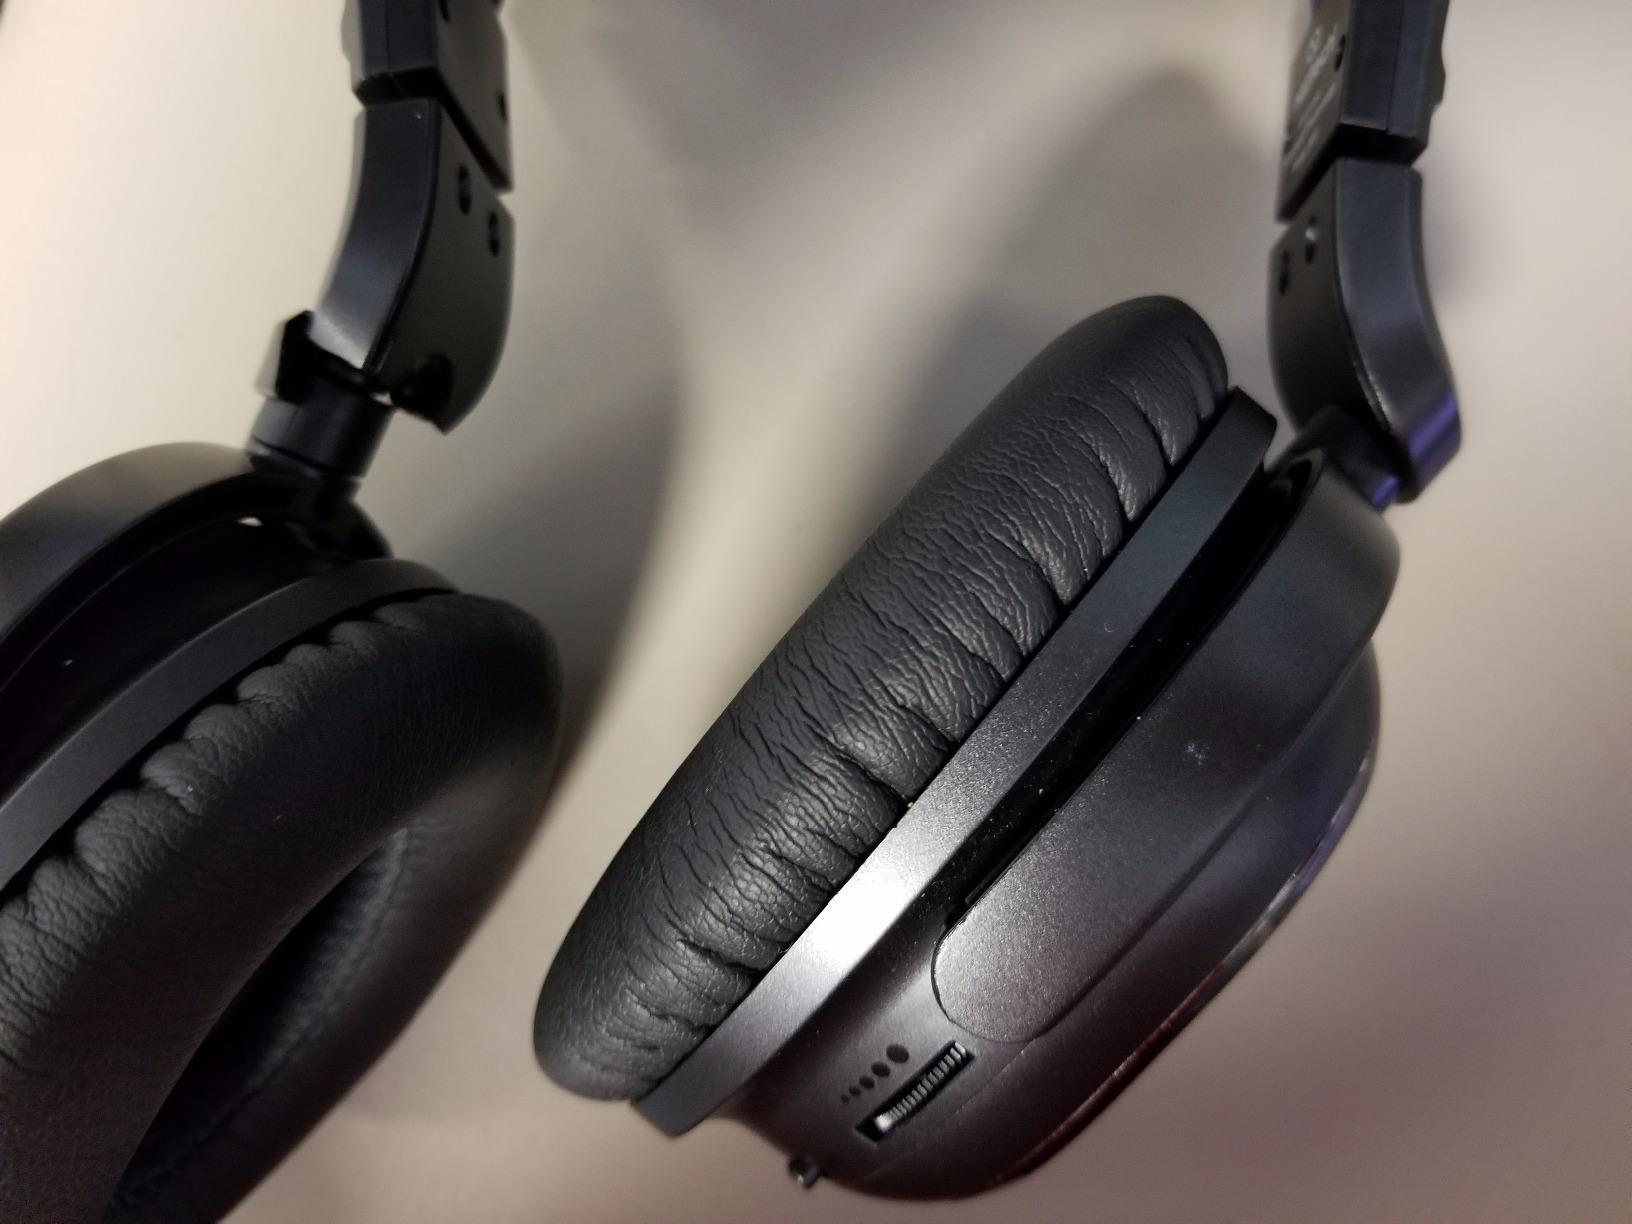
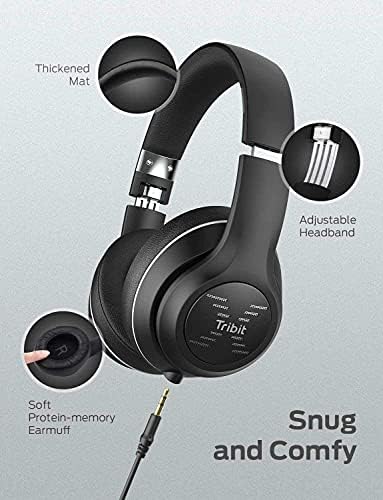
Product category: headphones
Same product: no